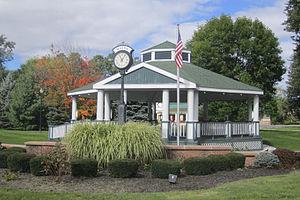
Malta est une ville de l'État américain de New York, située dans le comté de Saratoga. Selon le recensement de 2010, sa population est de 14 765 habitants.